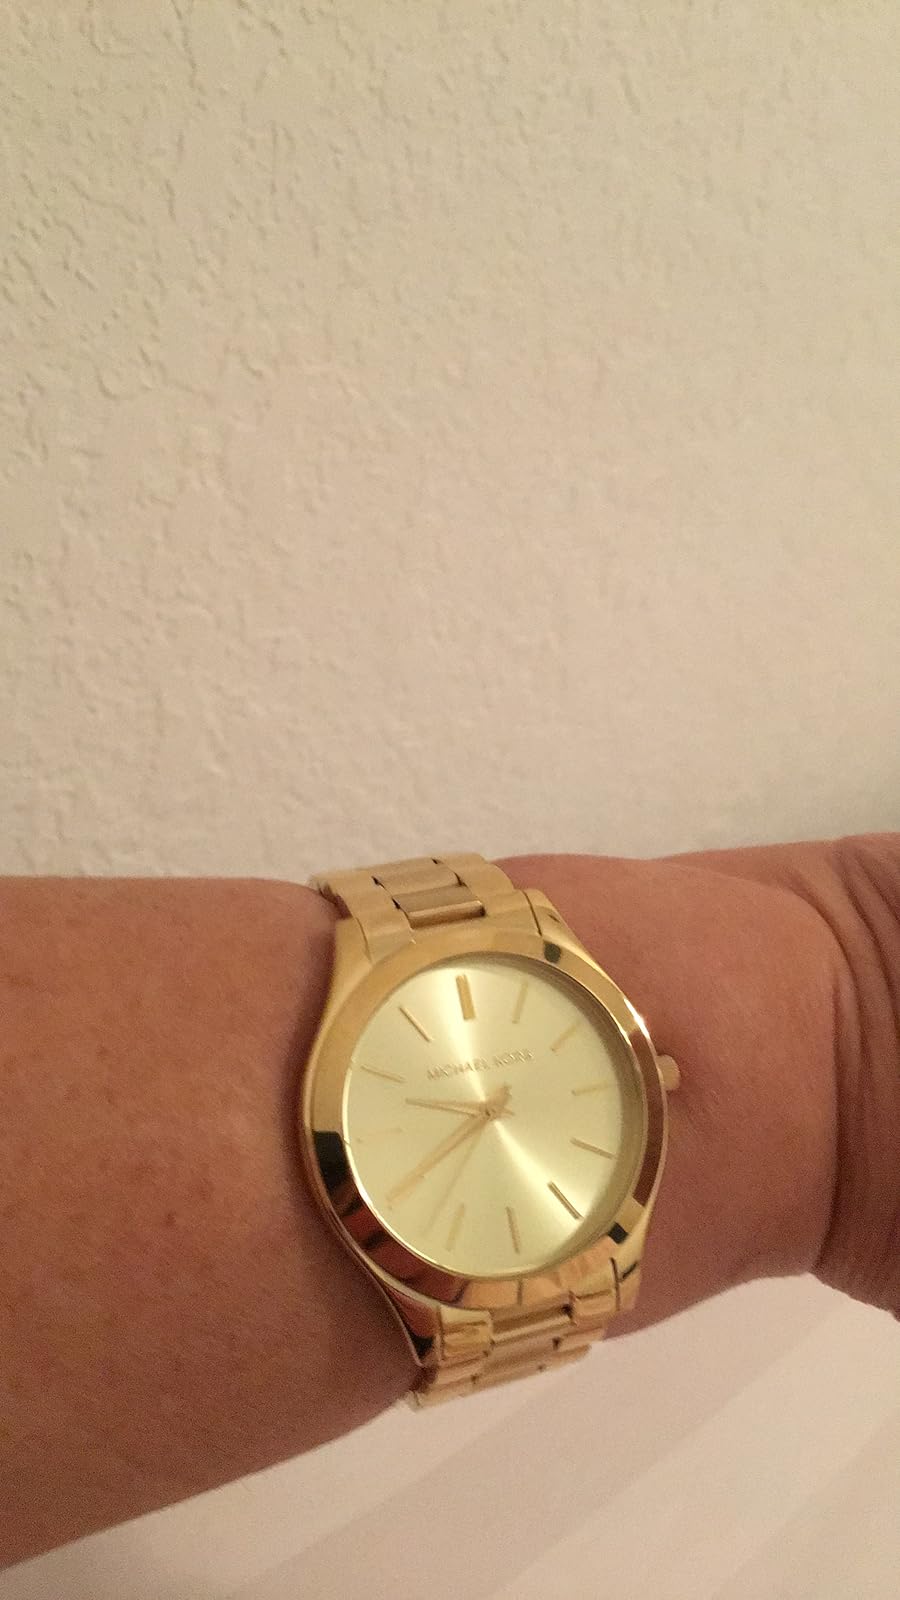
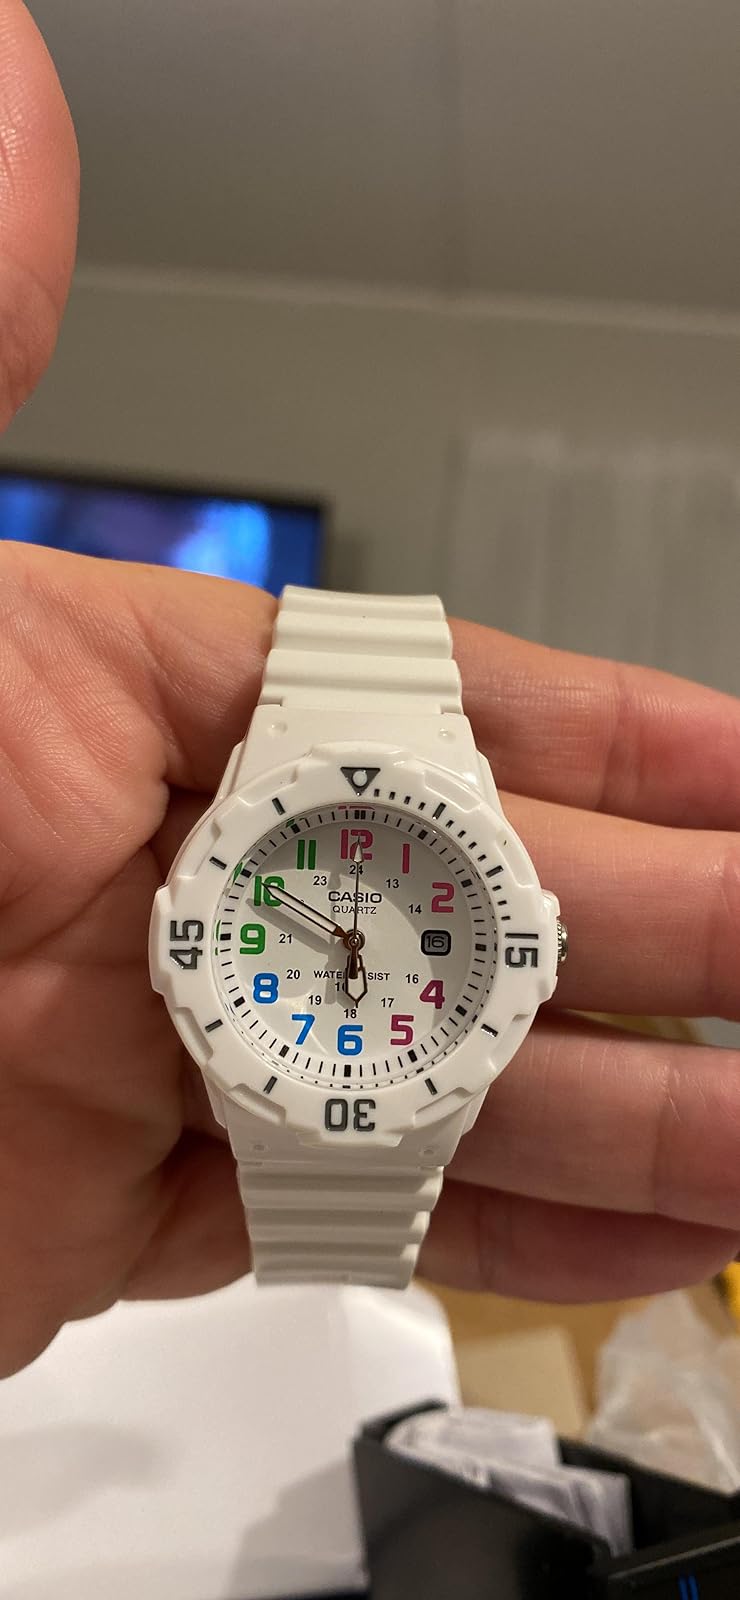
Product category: accessories_watch
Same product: no